Sakuragaoka Station

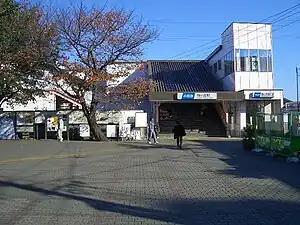
Sakuragaoka Station

is a passenger railway station located in the city of Yamato, Kanagawa, Japan and operated by the private railway operator Odakyu Electric Railway.